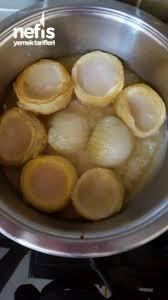
Yemek: enginar